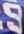
Number: 9